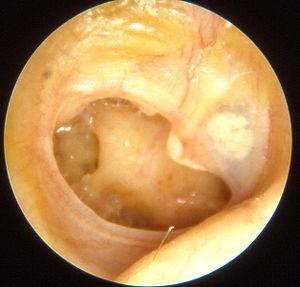
Les otites sont des inflammations de peau ou de muqueuse de l'oreille. En fonction de la position et des caractéristiques de l'inflammation, l'otite va porter un nom plus spécifique.
L’otoscopie est un examen réalisé par le médecin qui vise à visualiser le tympan et le conduit auditif externe. Pour cela, le médecin utilise un instrument spécifique : l'otoscope.